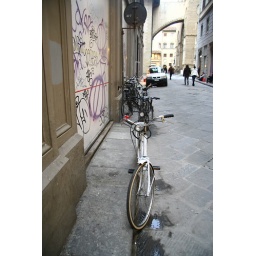
I get it, but I just can't see how the cars don't flatten these bikes completely within 10 minutes